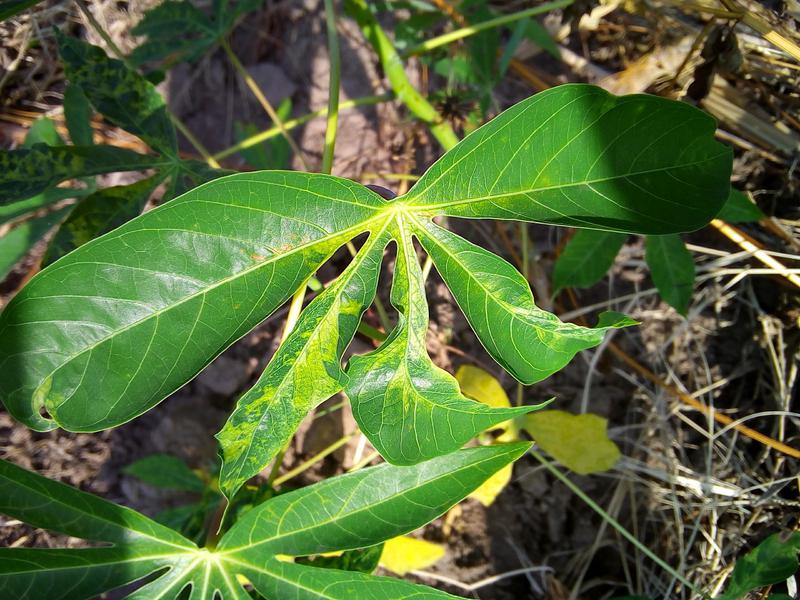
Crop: cassava
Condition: mosaic_disease